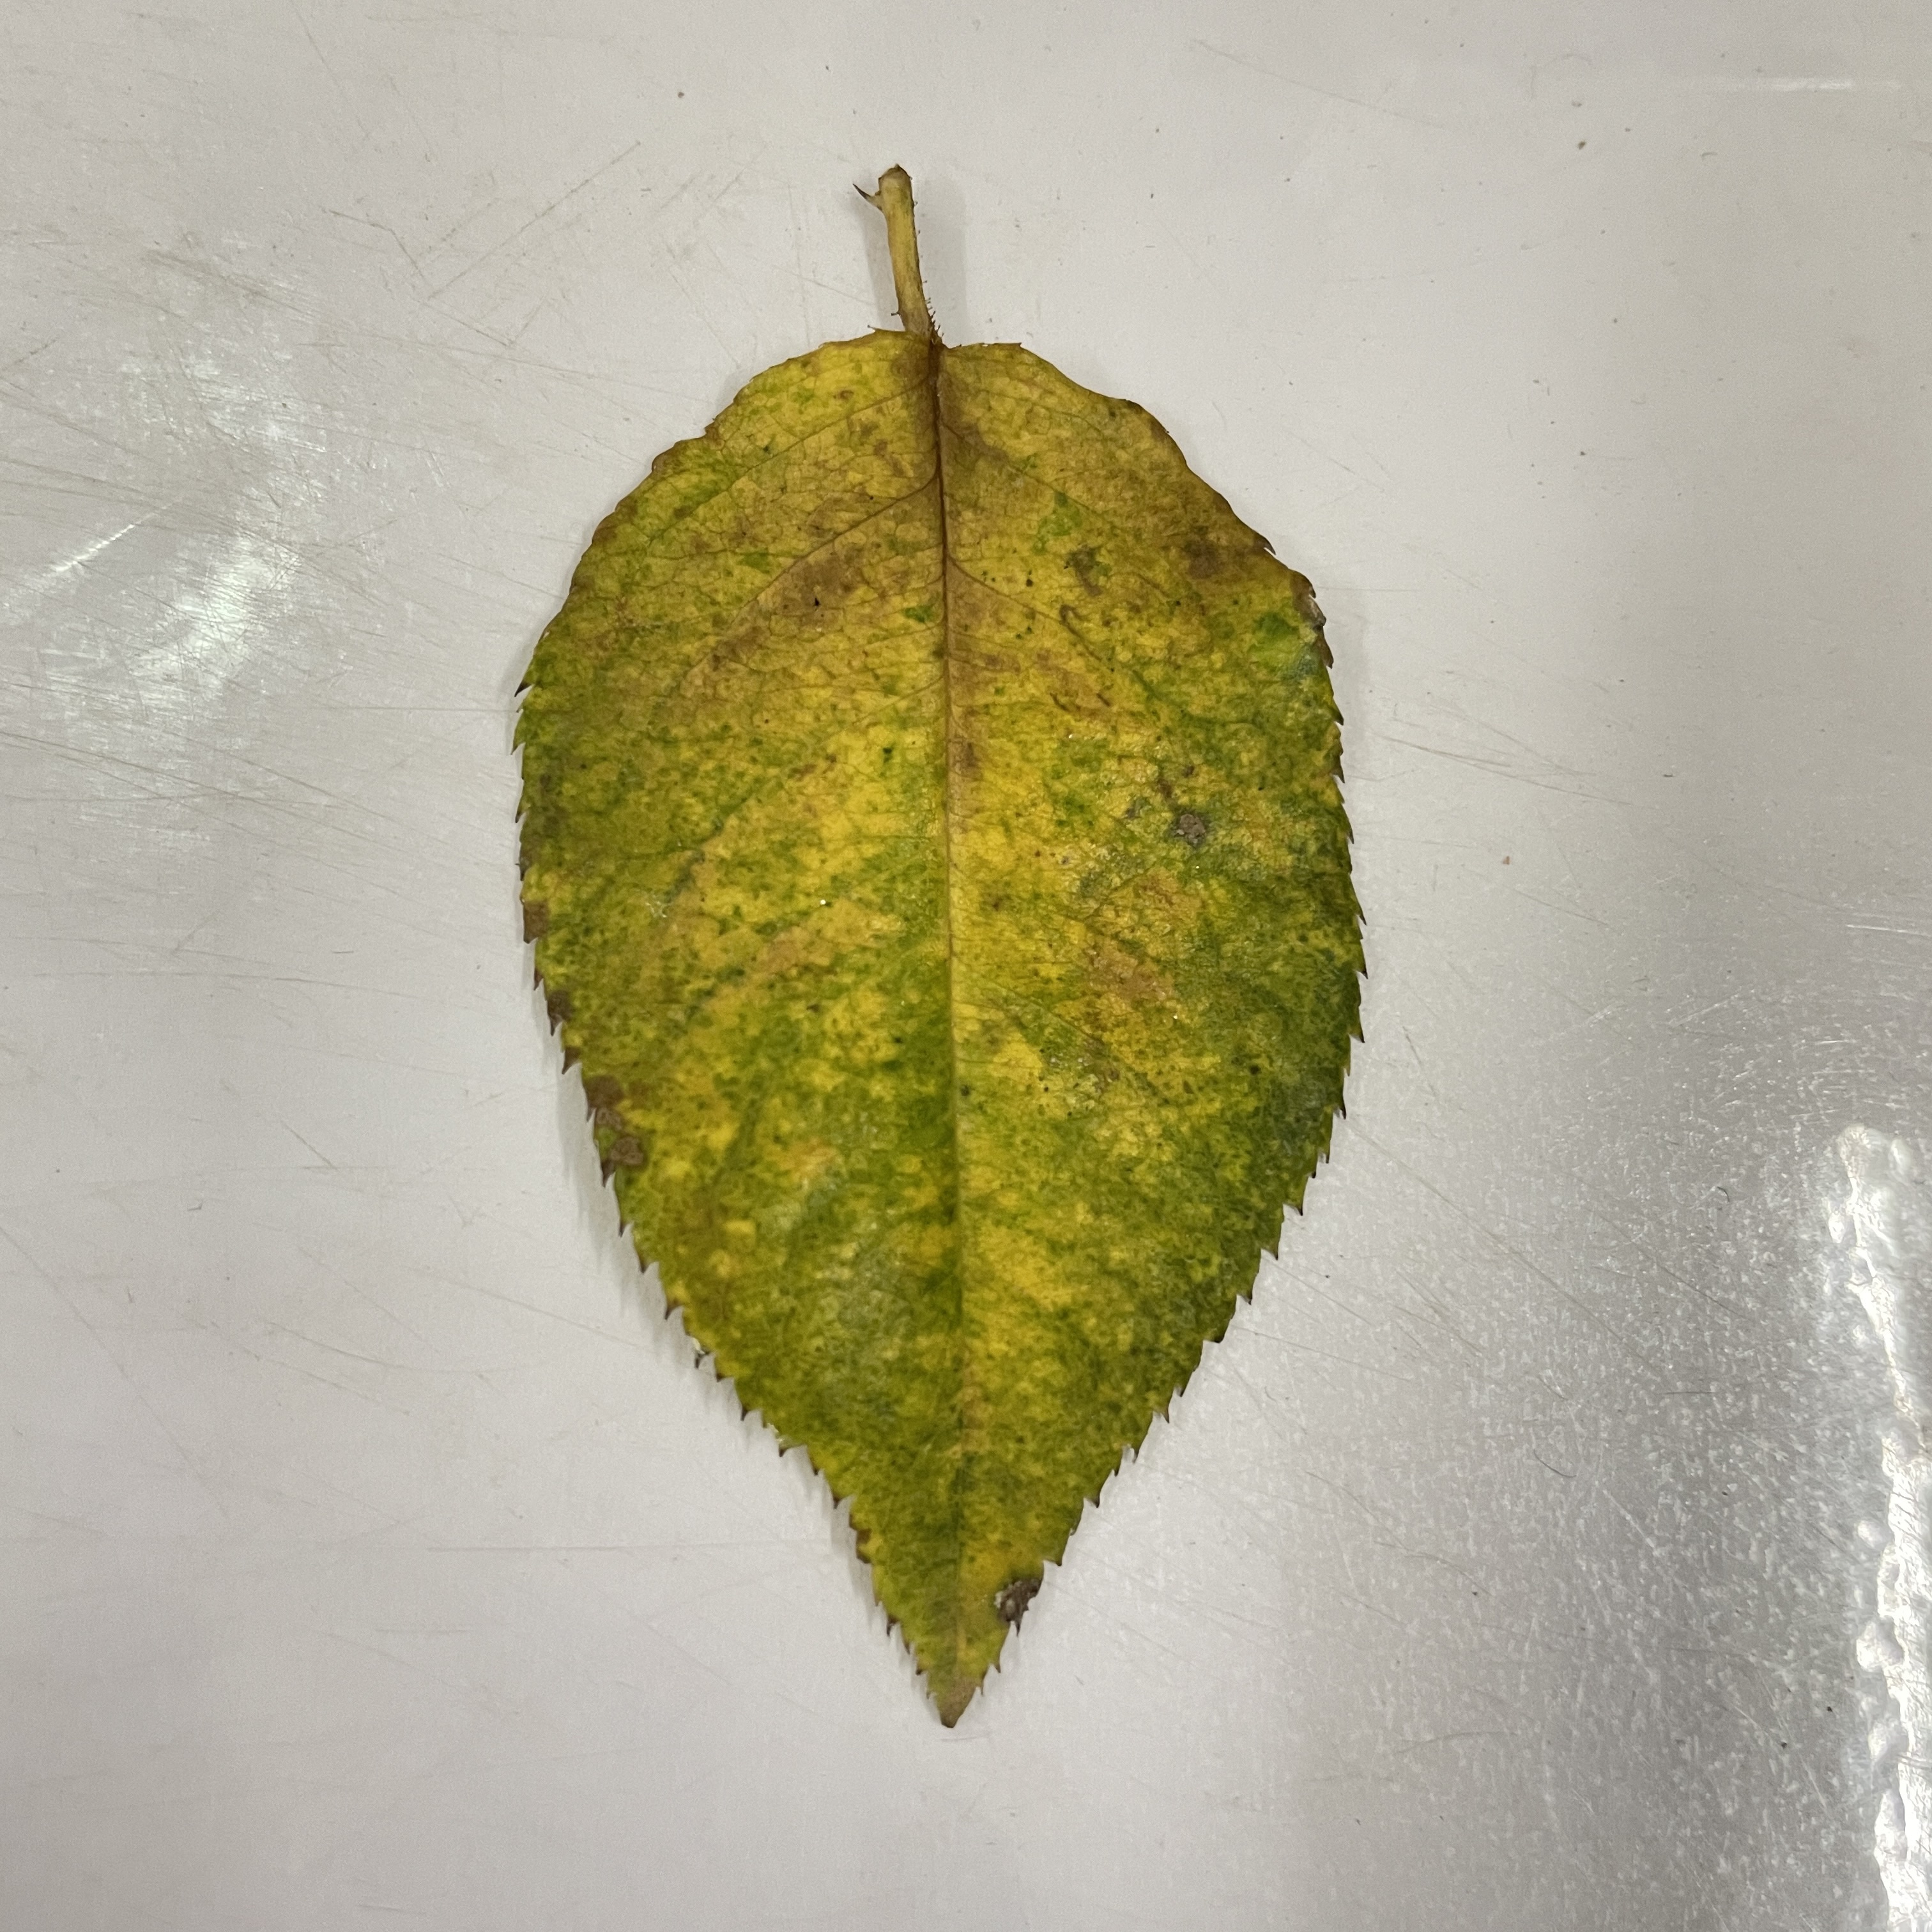
Label: Black Spot